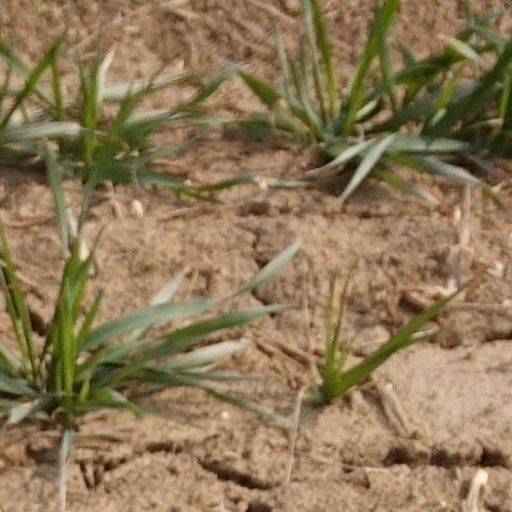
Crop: wheat